Roman Republic

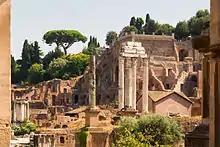
The Roman Forum, the commercial, cultural, religious, and political centre of the city and the Republic which housed the various offices and meeting places of the government

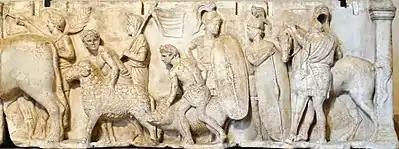
Detail from the Ahenobarbus relief showing (centre-right) two Roman foot-soldiers . Depicted are Montefortino-style helmets with horsehair plume, chain mail cuirasses with shoulder reinforcement, oval shields with calfskin covers, and .

Rome fought the Jugurthine War from 111 to 104 BC against the North African kingdom of Numidia (in what is now Algeria and Tunisia). In 118, its king, Micipsa, died, and an illegitimate son, Jugurtha, usurped the throne. Numidia had been a loyal ally of Rome since the Punic Wars. Initially, Rome mediated a division of the country. But Jugurtha renewed his offensive, leading to a long and inconclusive war with Rome. Gaius Marius was a legate under the consul directing the war and was elected consul in 107 BC over the objections of the aristocratic senators, relying on support from the businessmen and poor. Marius had the Numidian command reassigned to himself through the popular assembly and, with the capture of Jugurtha at the end of a long campaign, ended the war; in the aftermath, the Romans largely withdrew from the province after installing a client king. Marius's victory played on existing themes of senatorial corruption and incompetence, contrasted especially against the military failure of senatorial leadership in the Cimbrian War.